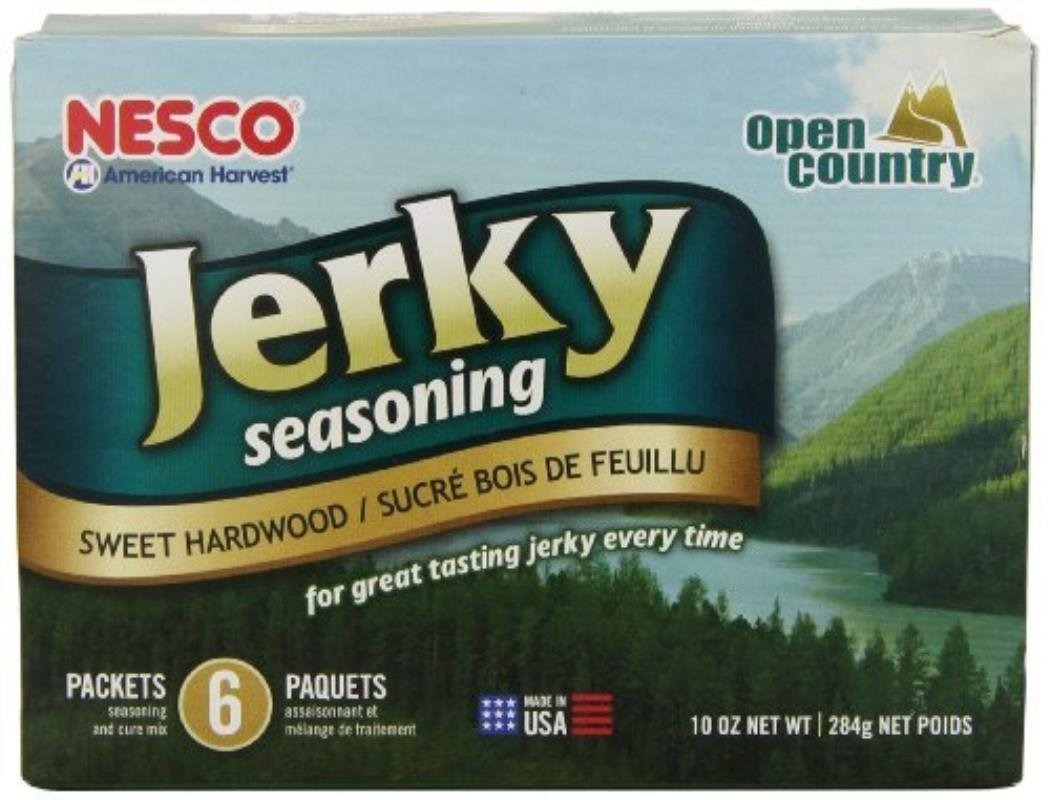
Item Name: Nesco BJS-6, Jerky Spice Works, Sweet Hardwood Flavor, 3 -Count (Packaging May Vary)
Bullet Point 1: Sweet hardwood flavor jerky seasoning & cure for 6 pounds of Meat
Bullet Point 2: Three packs of seasoning & Three packs of cure
Bullet Point 3: Great tasting and gluten free
Bullet Point 4: Made with pride in the USA
Value: 10.0
Unit: ounce

Price: 12.44